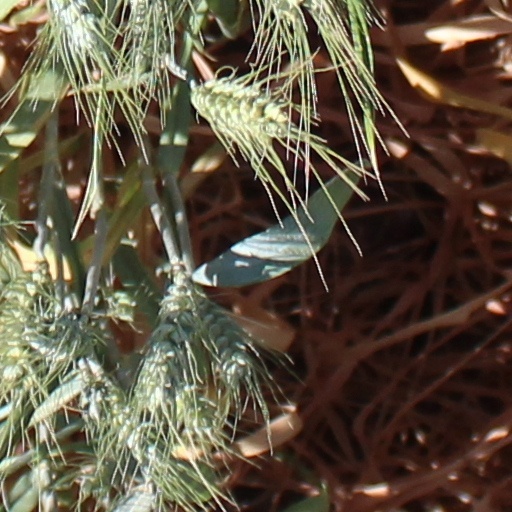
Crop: wheat